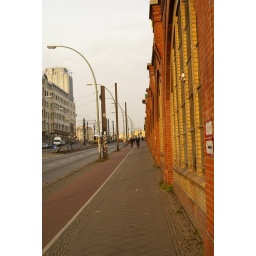
Berlin street near Berlin wall